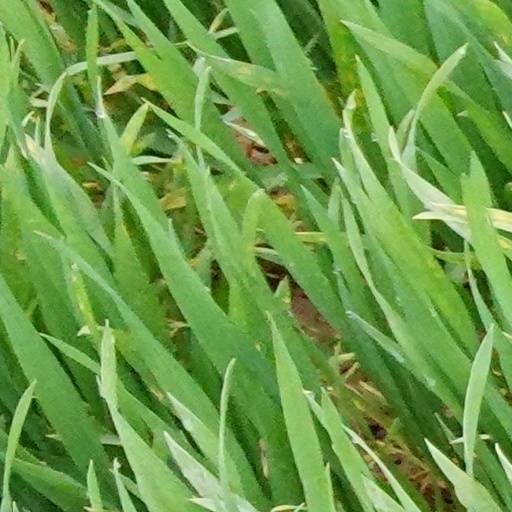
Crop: wheat